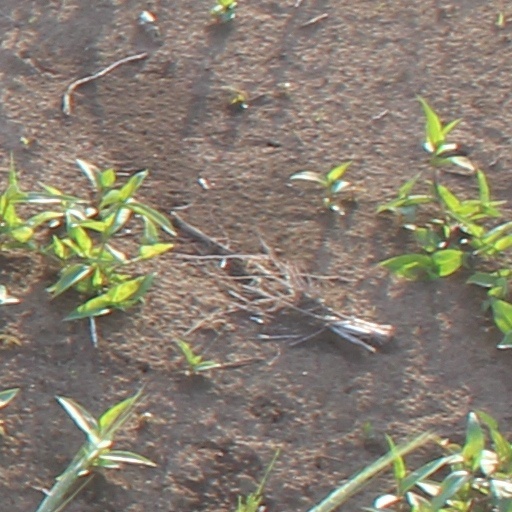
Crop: wheat